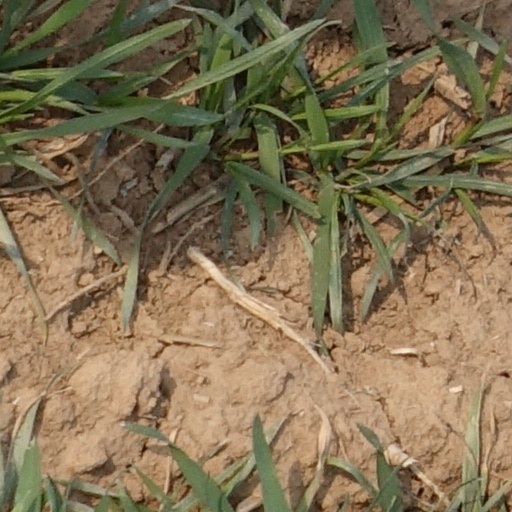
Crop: wheat